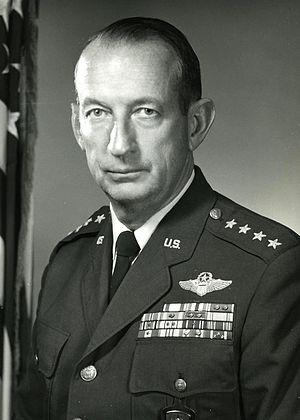
Le Vice Chief of Staff of the United States Air Force est le deuxième officier le plus gradé de l'armée de l'air américaine. En cas d'absence ou d'empêchement du chef d'état-major de l'armée de l'air, le VCSAF assume les tâches et responsabilités du CSAF. Le VCSAF peut également exercer d'autres fonctions que lui confient le Secrétaire à la défense, le Secrétaire à l'US Air Force ou le CSAF. Le VCSAF est nommé par le président des États-Unis et doit être confirmé par un vote à la majorité du Sénat. En vertu de la loi, le VCSAF est nommé général quatre étoiles.